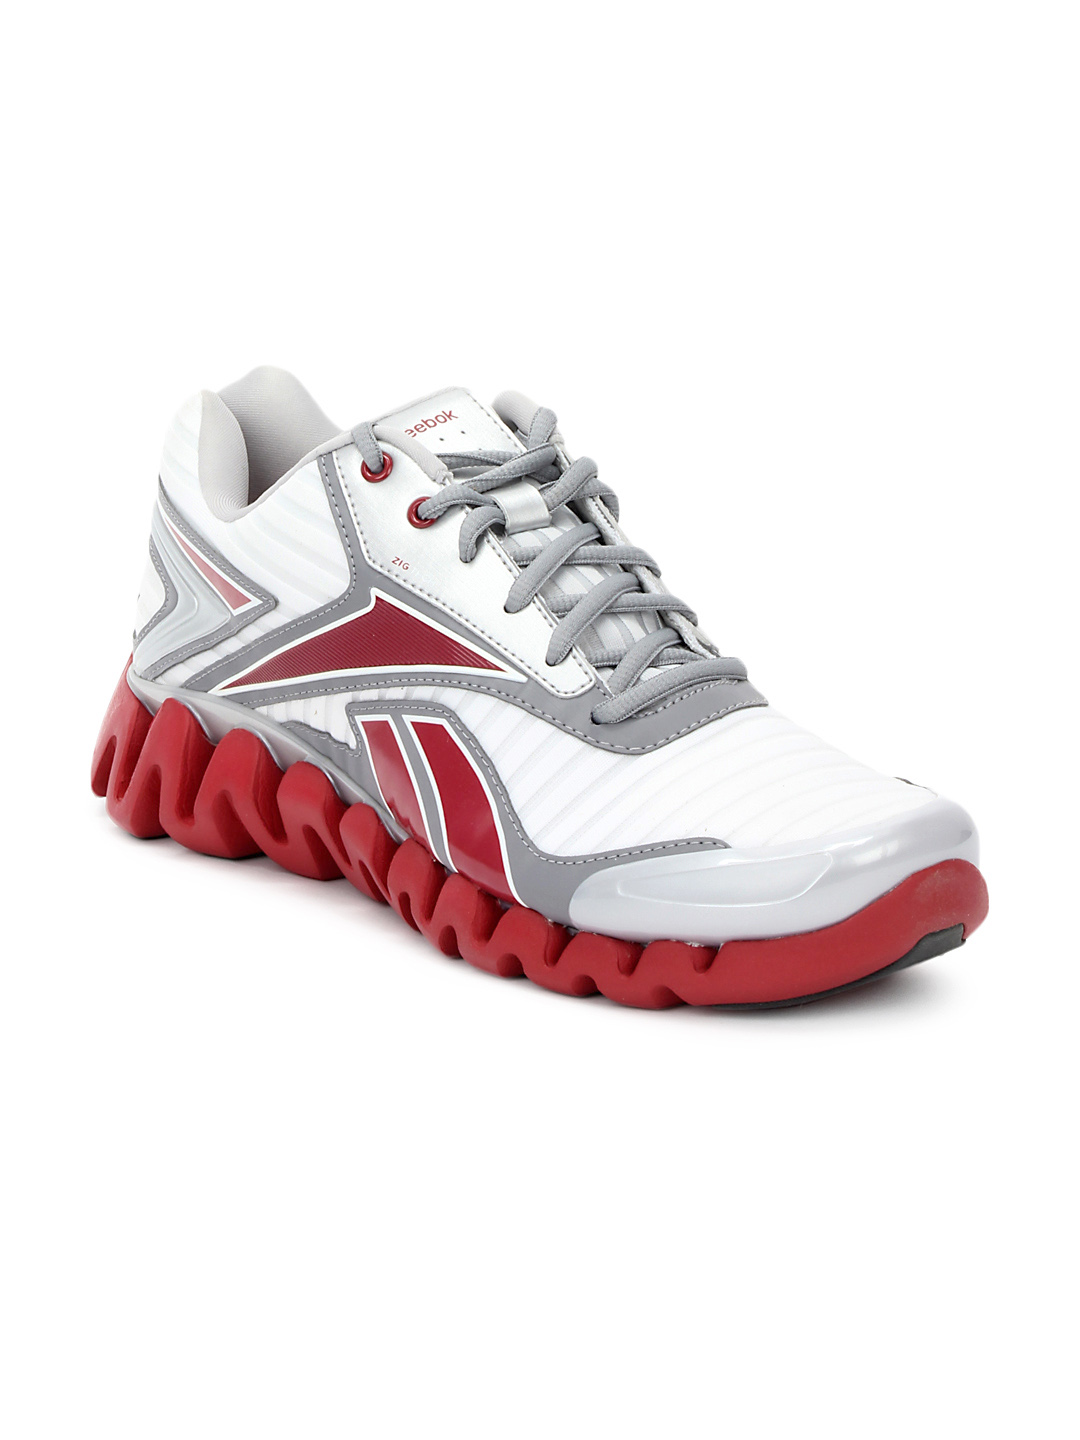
Reebok Men White Zigactivate Sports Shoes
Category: Footwear / Shoes / Sports Shoes
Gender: Men
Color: White
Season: Summer 2013
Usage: Sports